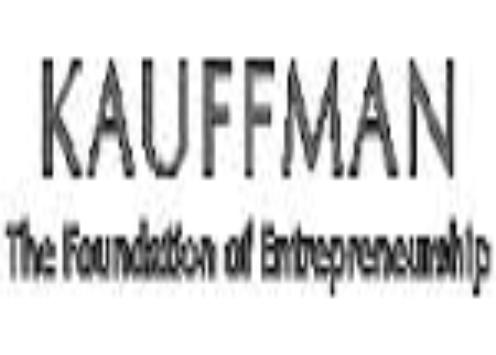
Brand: Kauffman
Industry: Others